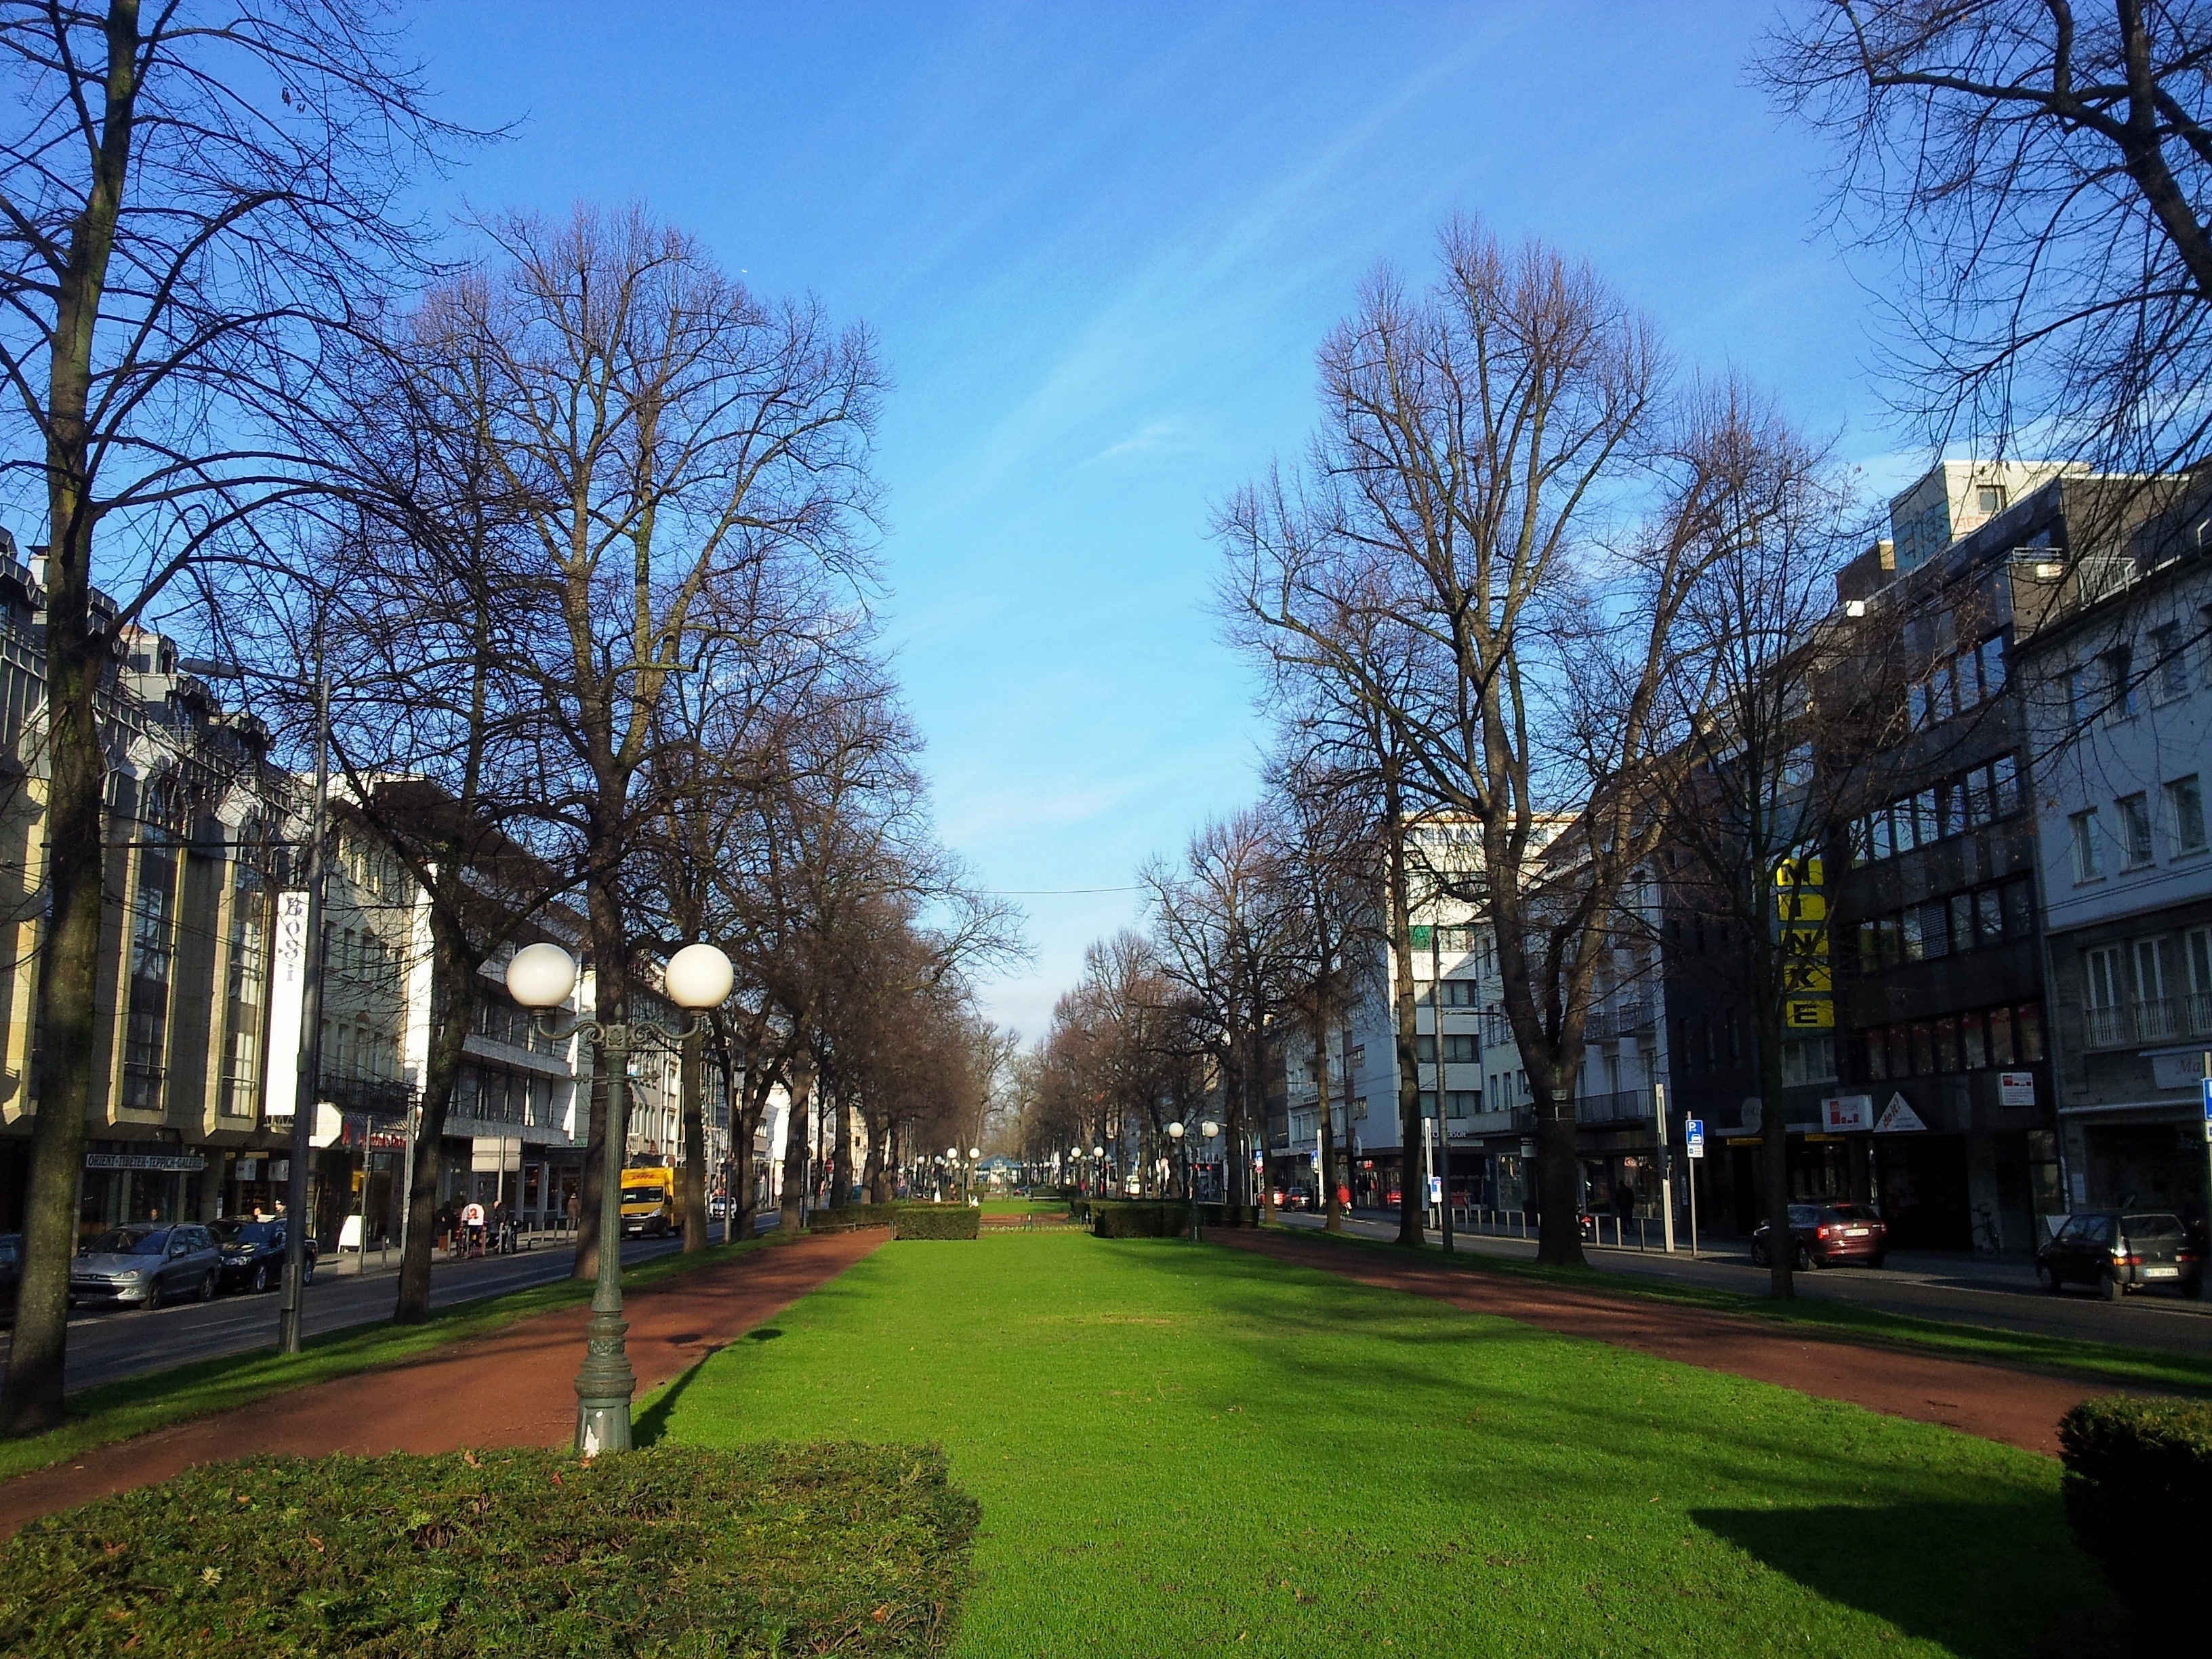
tree, grass, plant, sky, road, street, lawn, morning, flower, town, city, cityscape, downtown, suburb, evening, autumn, waterway, trees, outside, streets, clouds, buildings, germany, vehicles, neighbourhood, urban area, krefeld, residential area, human settlement, woody plant